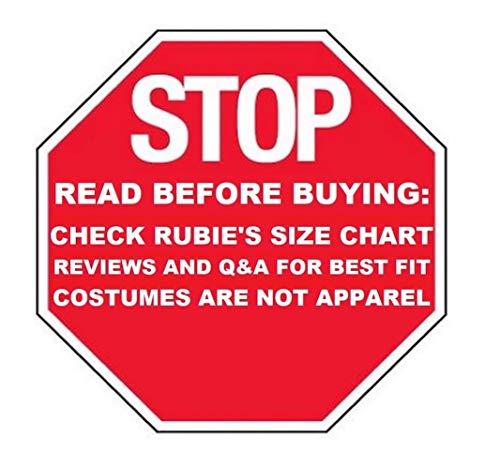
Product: Delicious Lindy and Lace Costume
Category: Clothing, Shoes & Jewelry | Costumes & Accessories | Women | Costumes & Cosplay Apparel | Costumes
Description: Delicious has a range of flapper dress colors and styles, makes it easy to create a roaring 20's group costume.
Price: $96.00